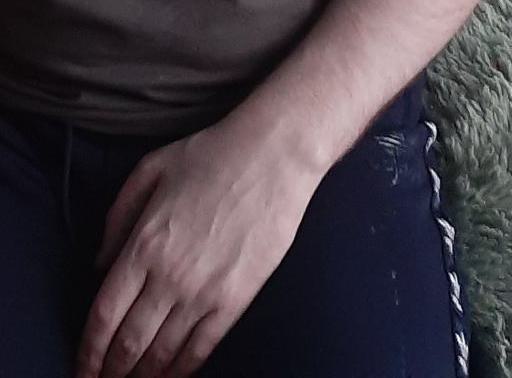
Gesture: no_gesture